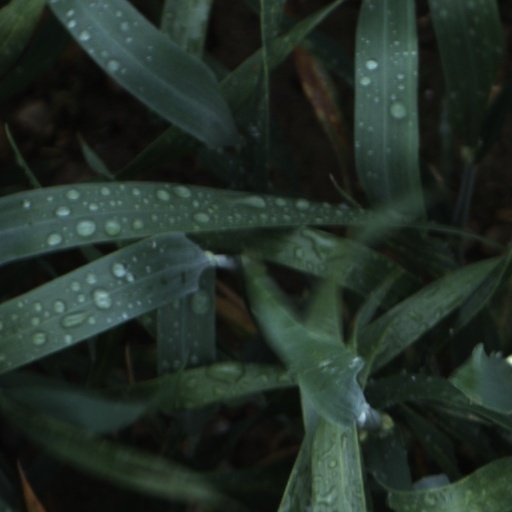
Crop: wheat